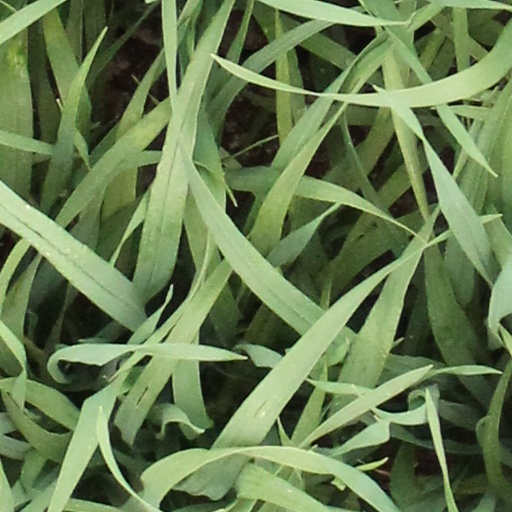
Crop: wheat